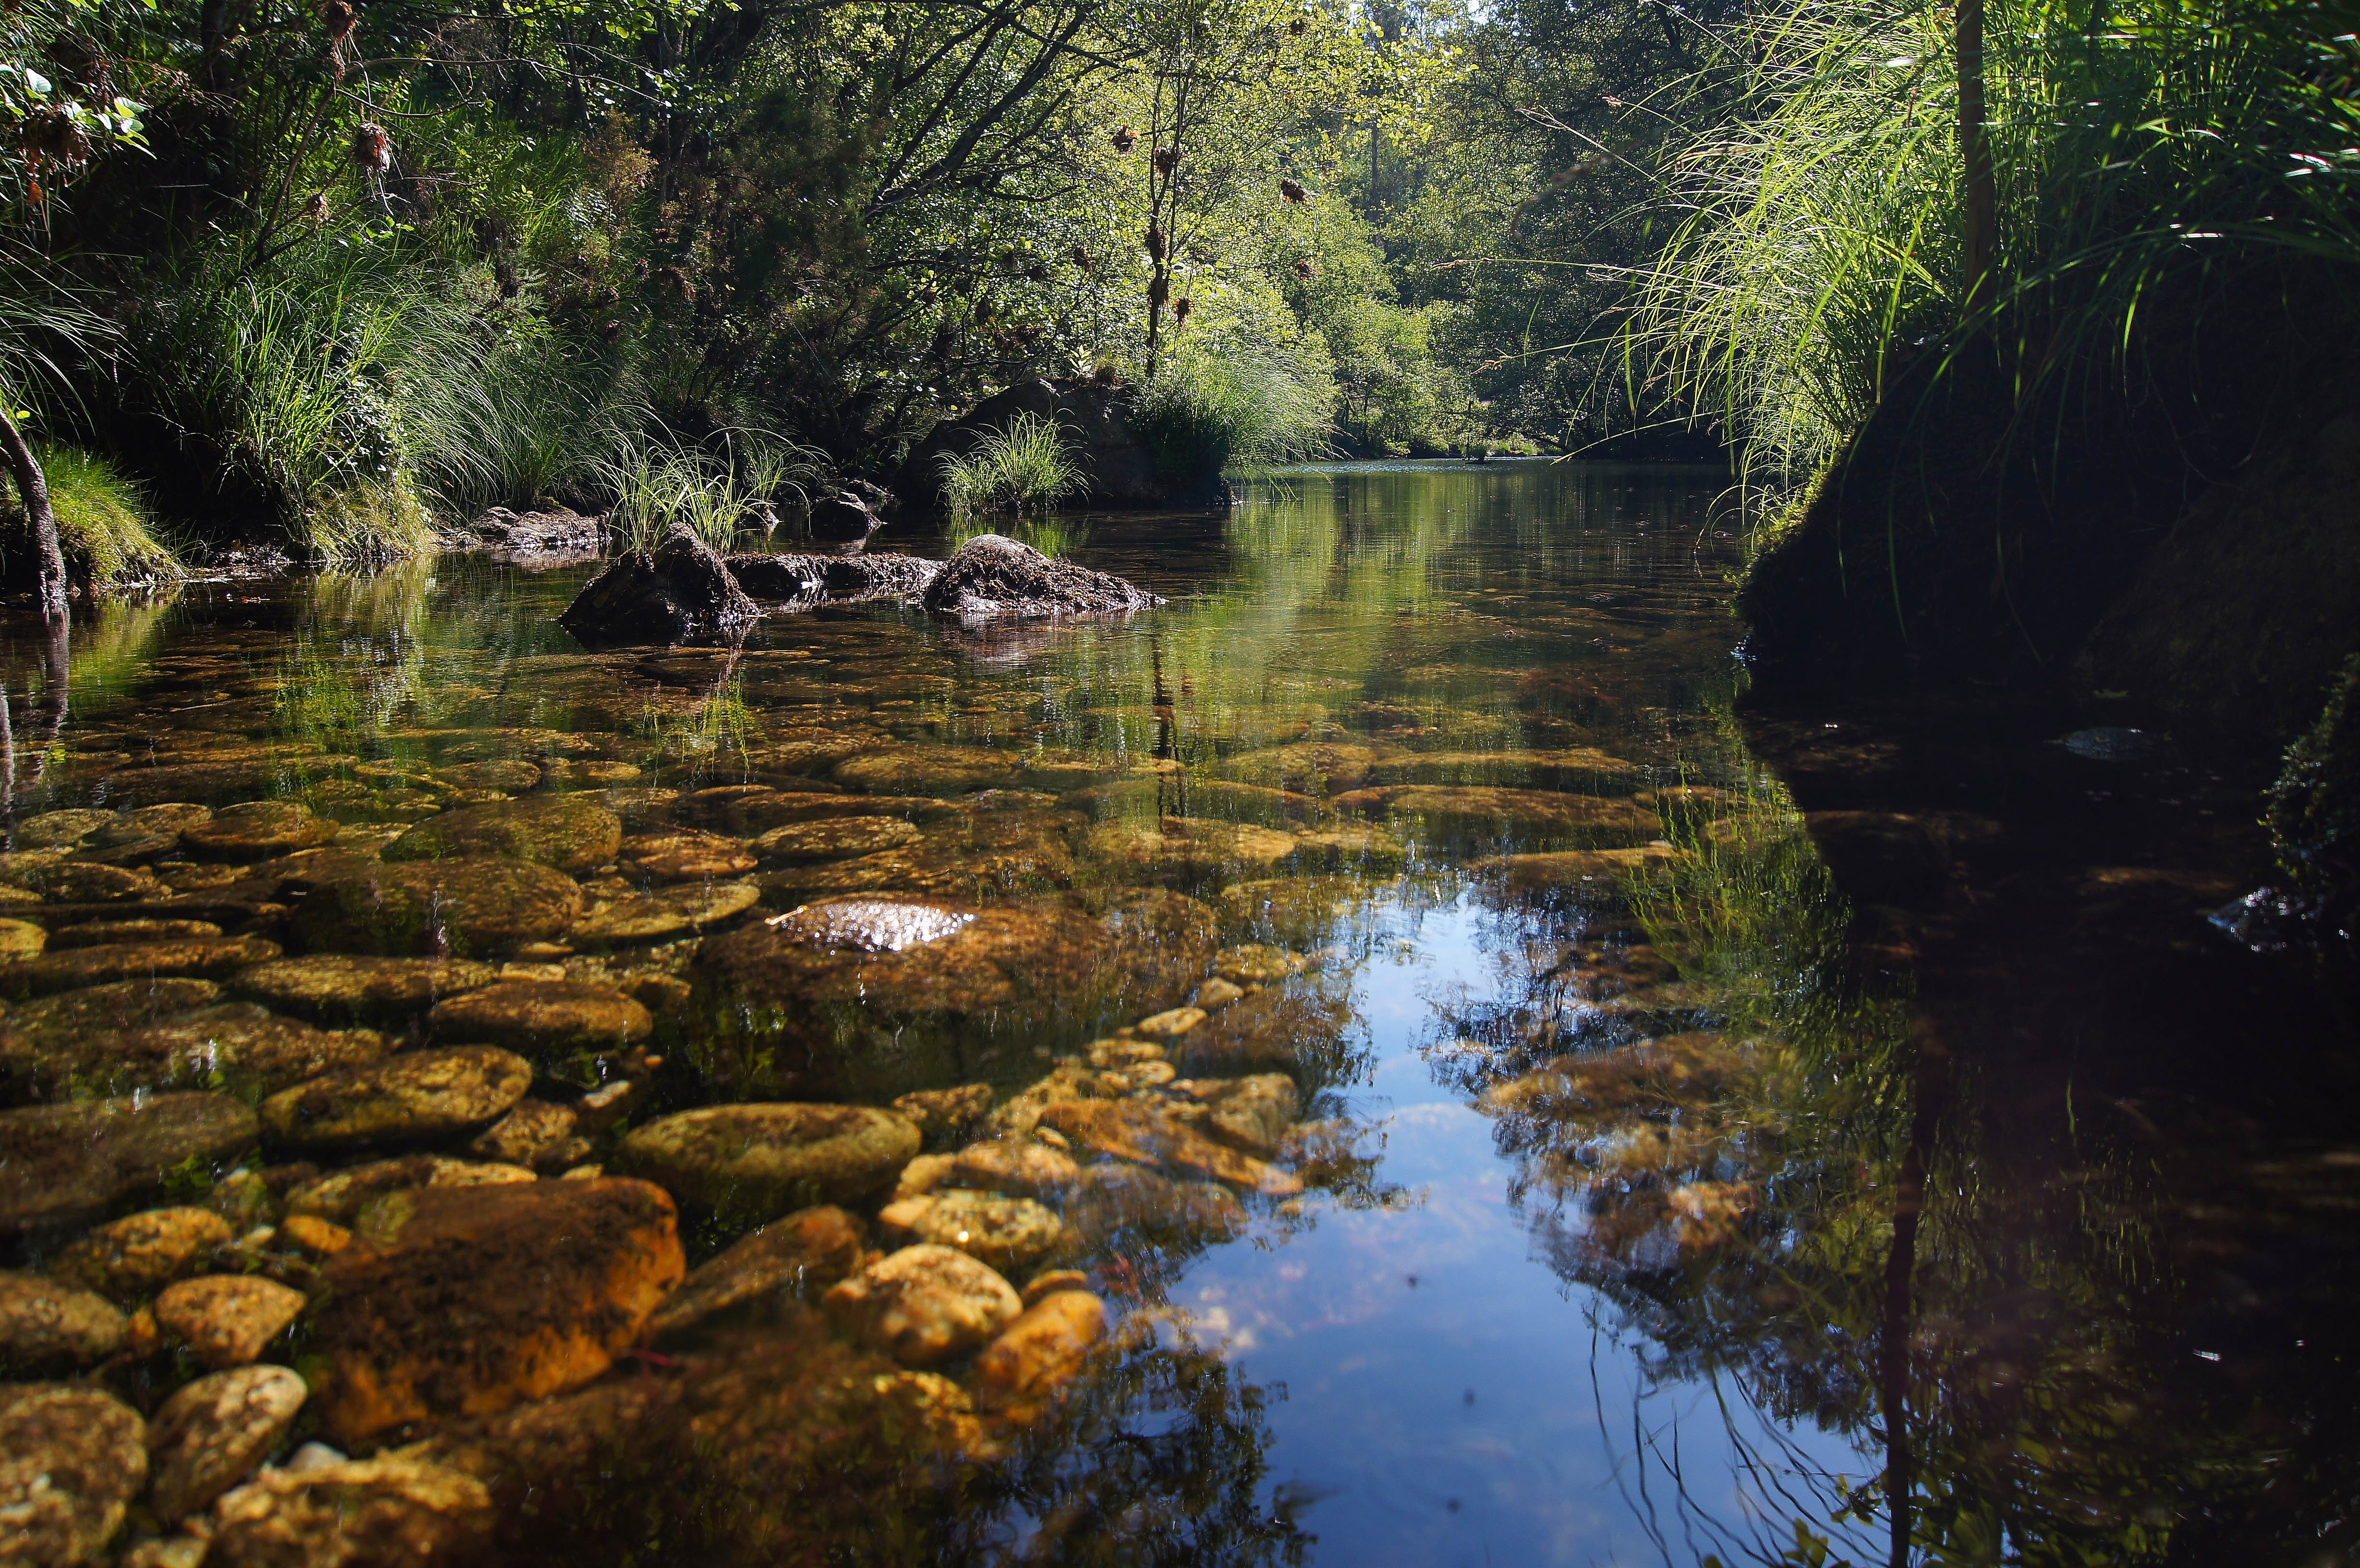
tree, water, nature, forest, creek, swamp, wilderness, leaf, river, pond, stream, reflection, autumn, rapid, waterway, body of water, spain, wetland, rio, galicia, pontevedra, woodland, habitat, watercourse, ggl1, gaby1, alama, sonya55, verdugo, landform, natural environment, geographical feature